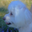
Label: dog